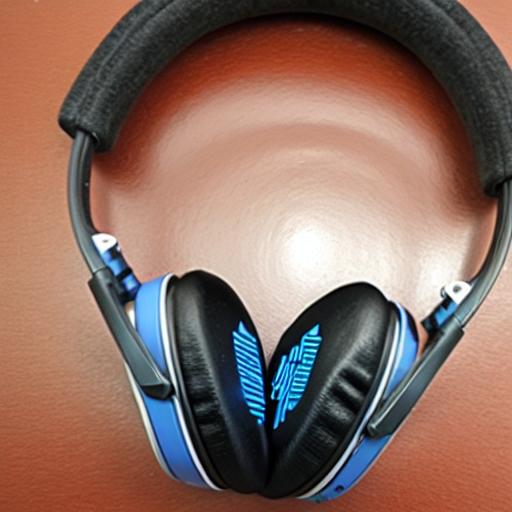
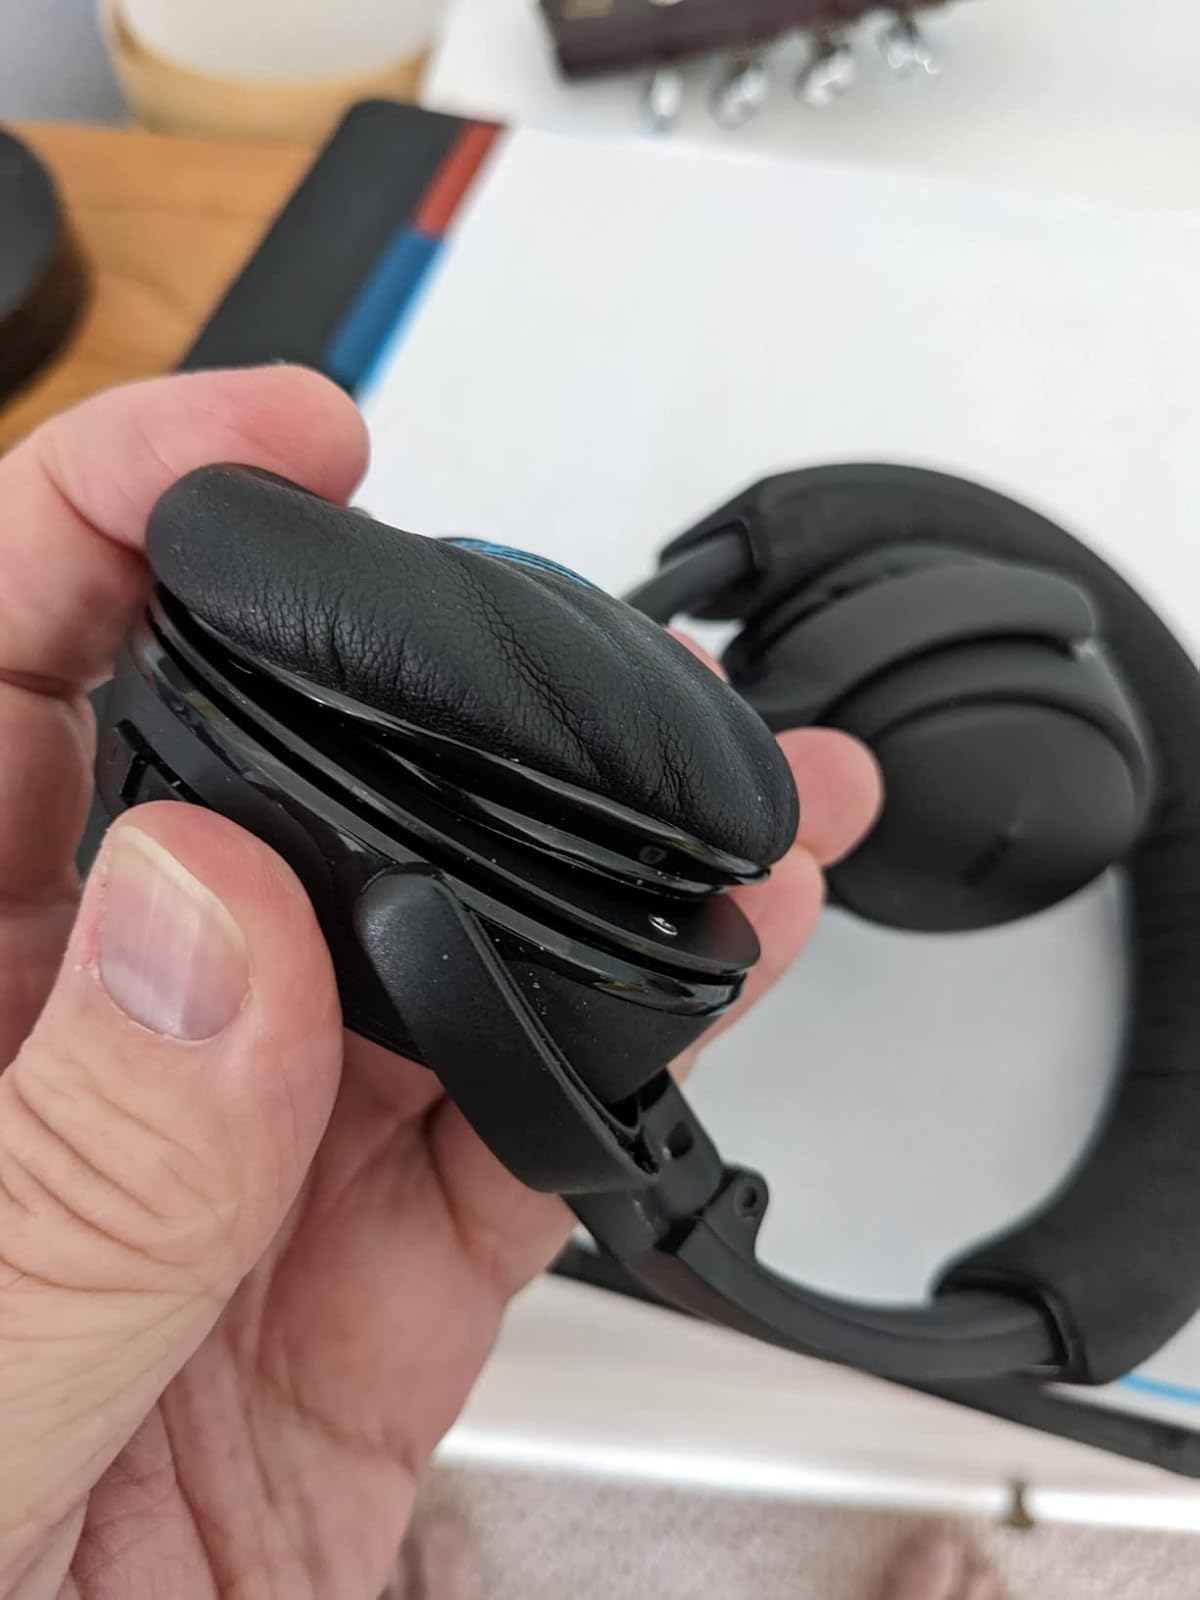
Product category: headphones
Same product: no